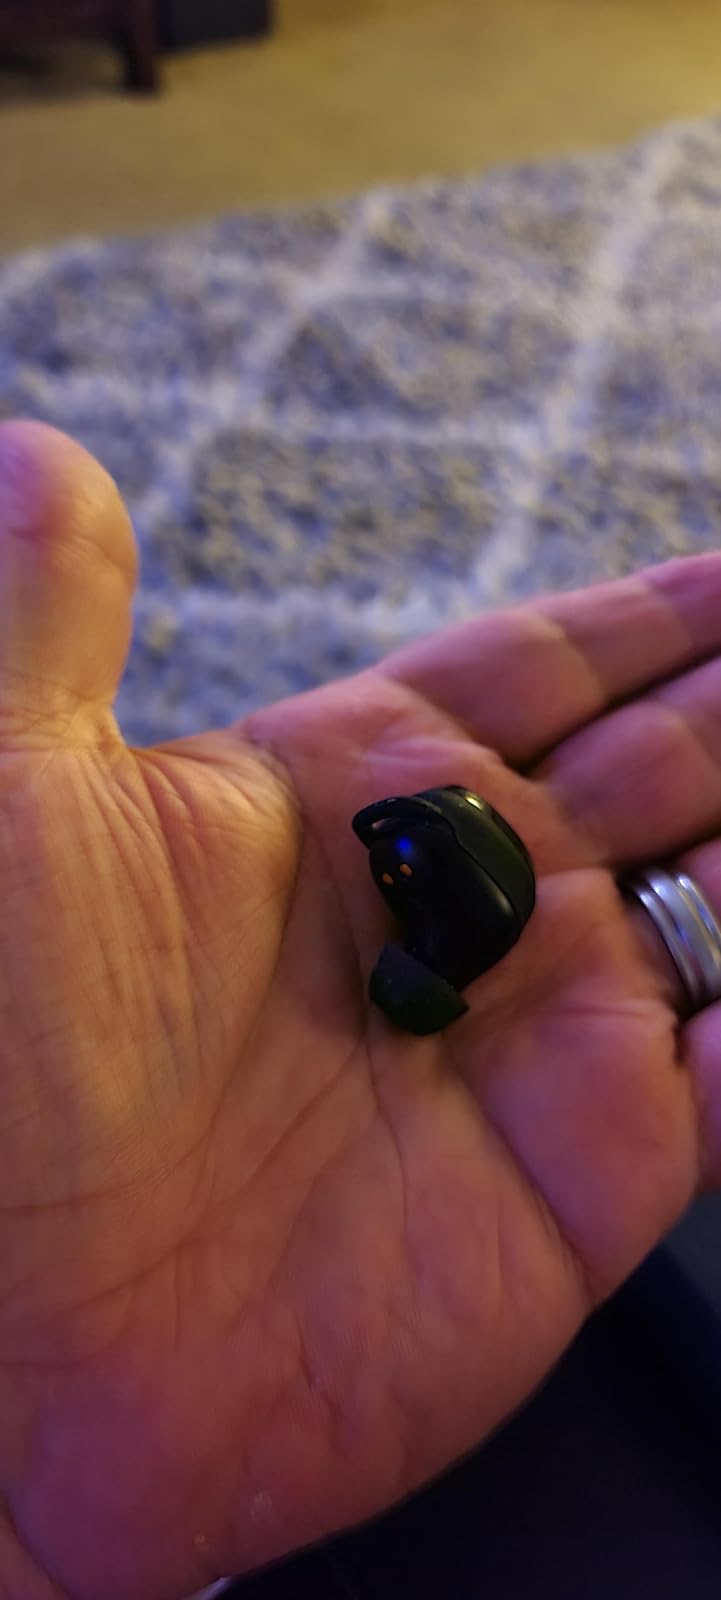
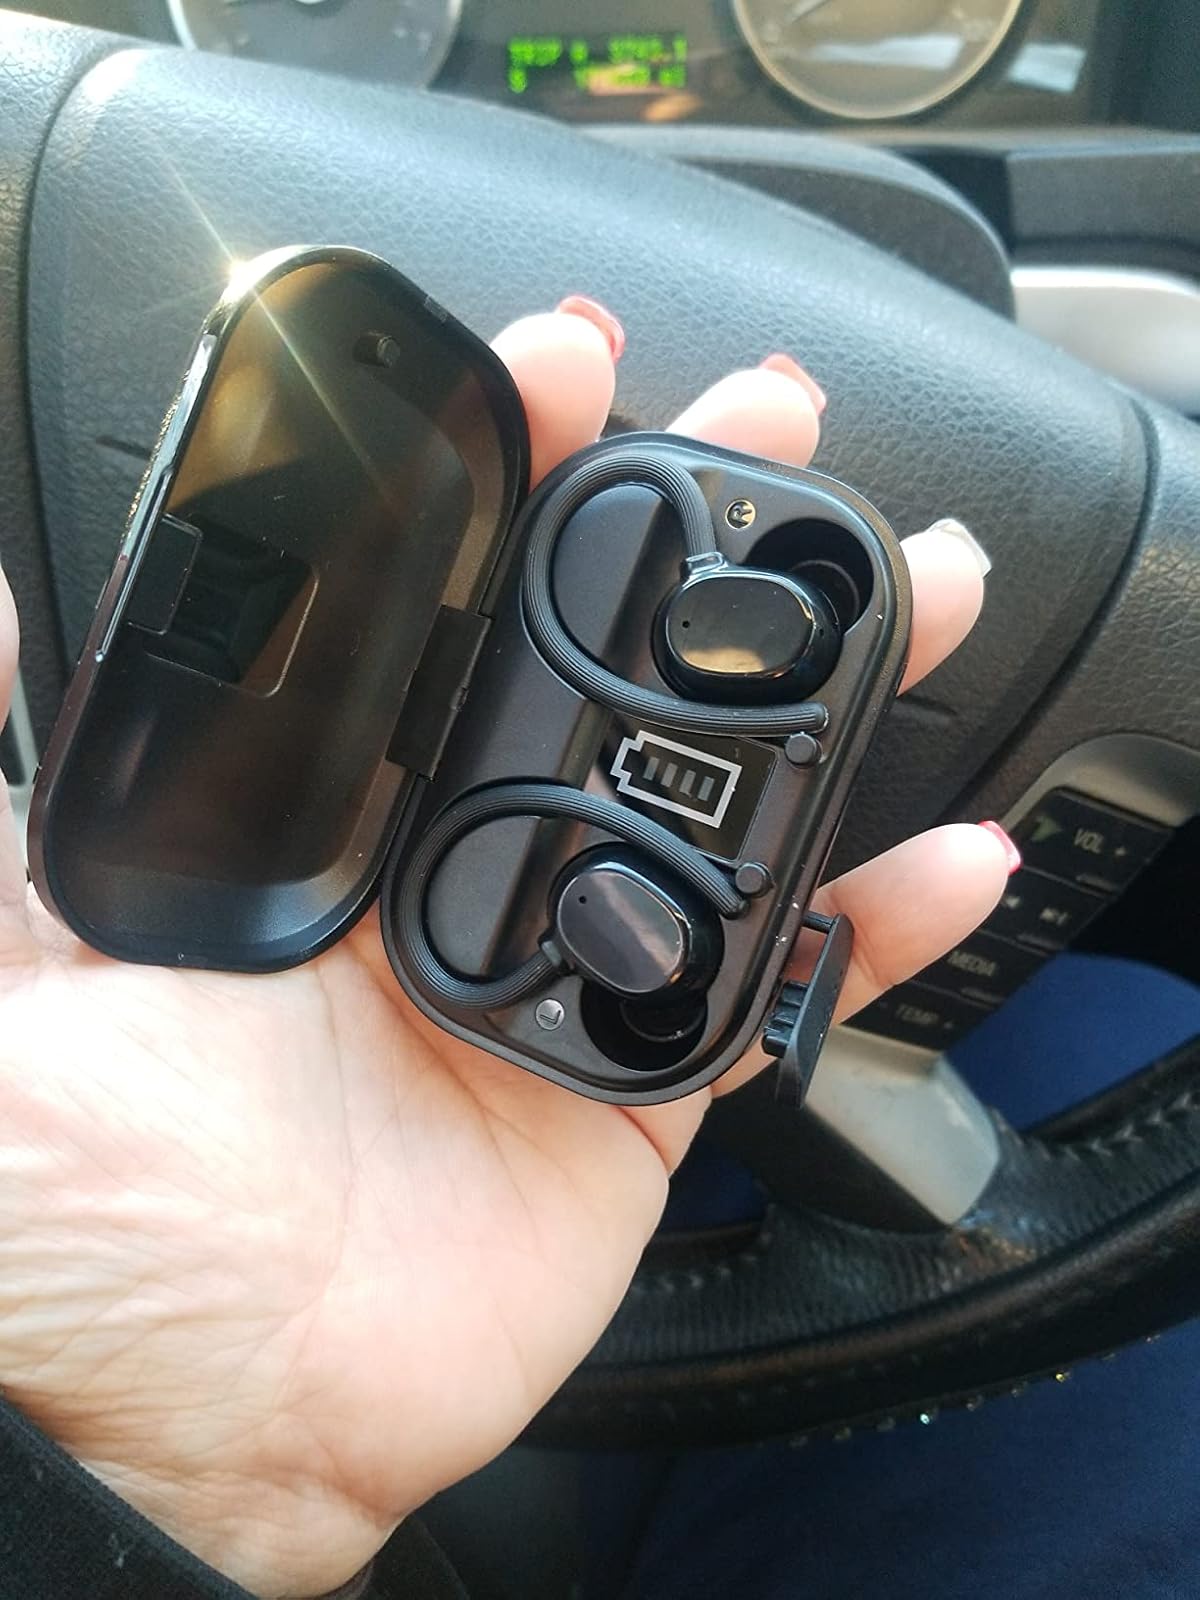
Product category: earbuds
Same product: no